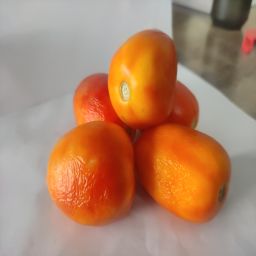
Crop: Tomato
Quality: Ripe